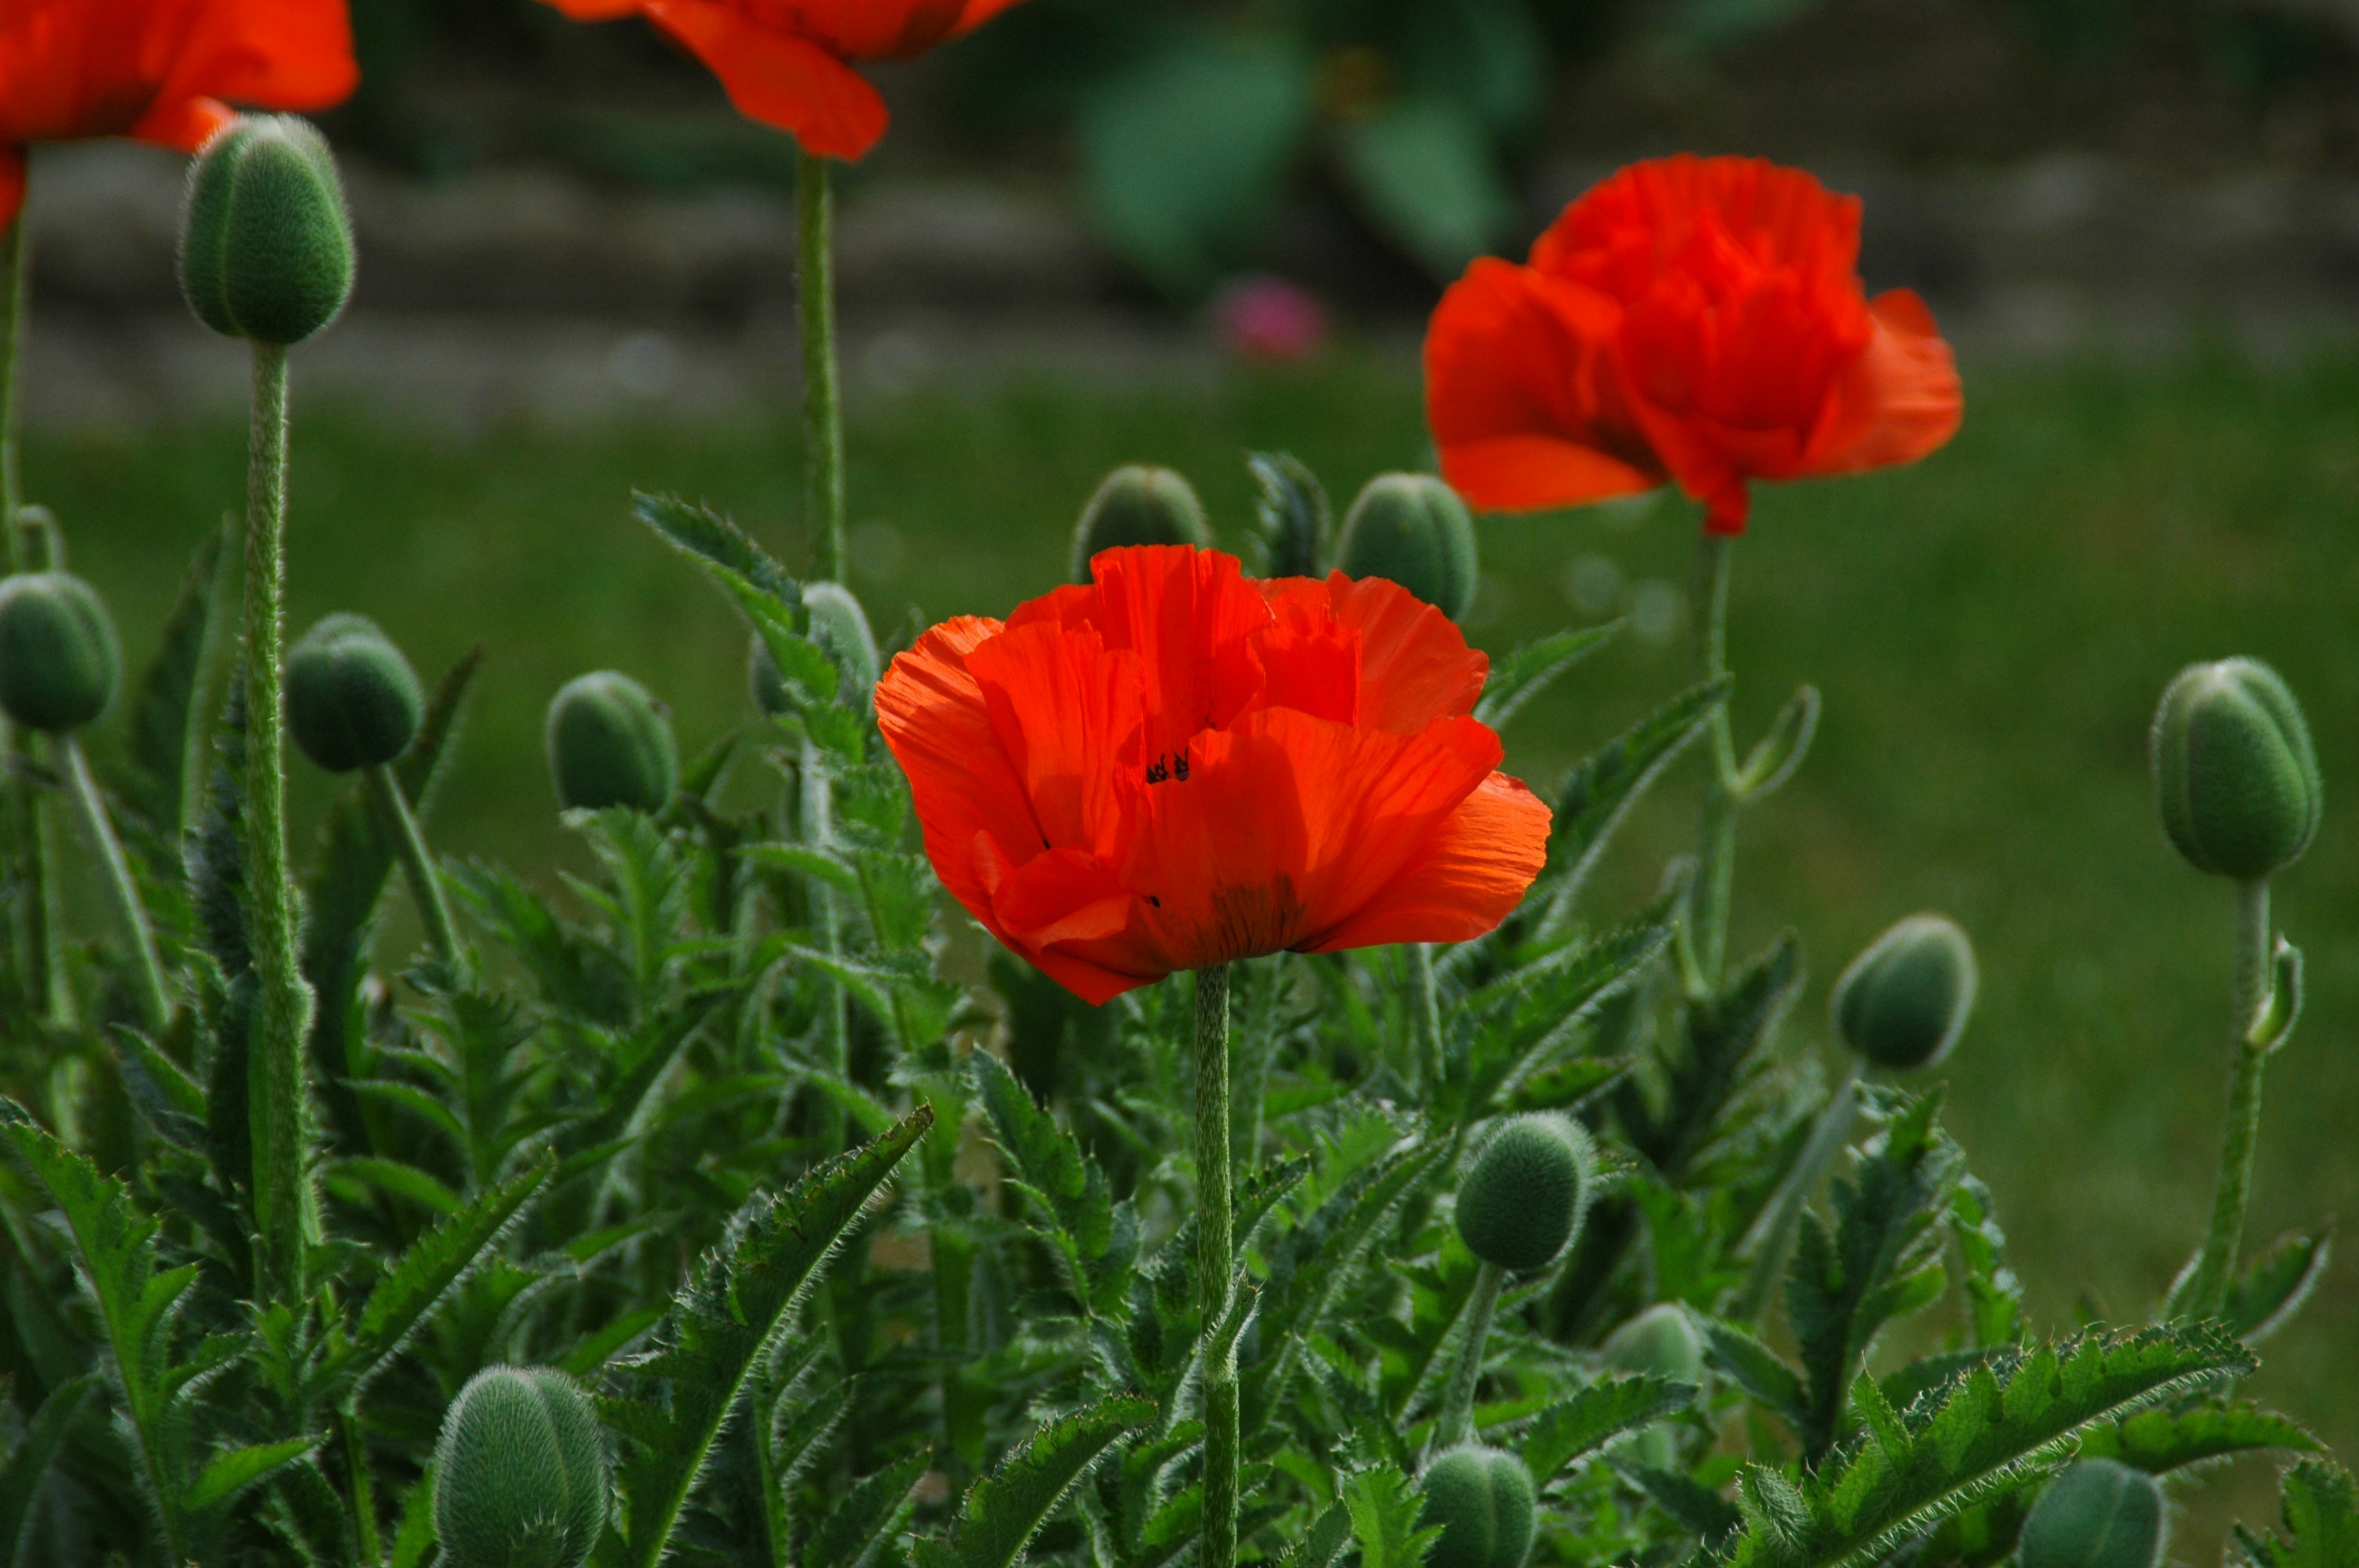
nature, grass, plant, field, meadow, prairie, flower, petal, botany, close, flora, wildflower, klatschmohn, poppy, coquelicot, flowering plant, annual plant, land plant, poppy family